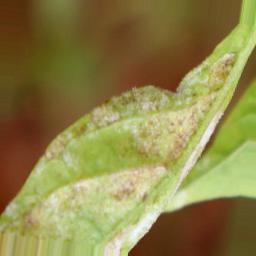
Label: powdery mildew